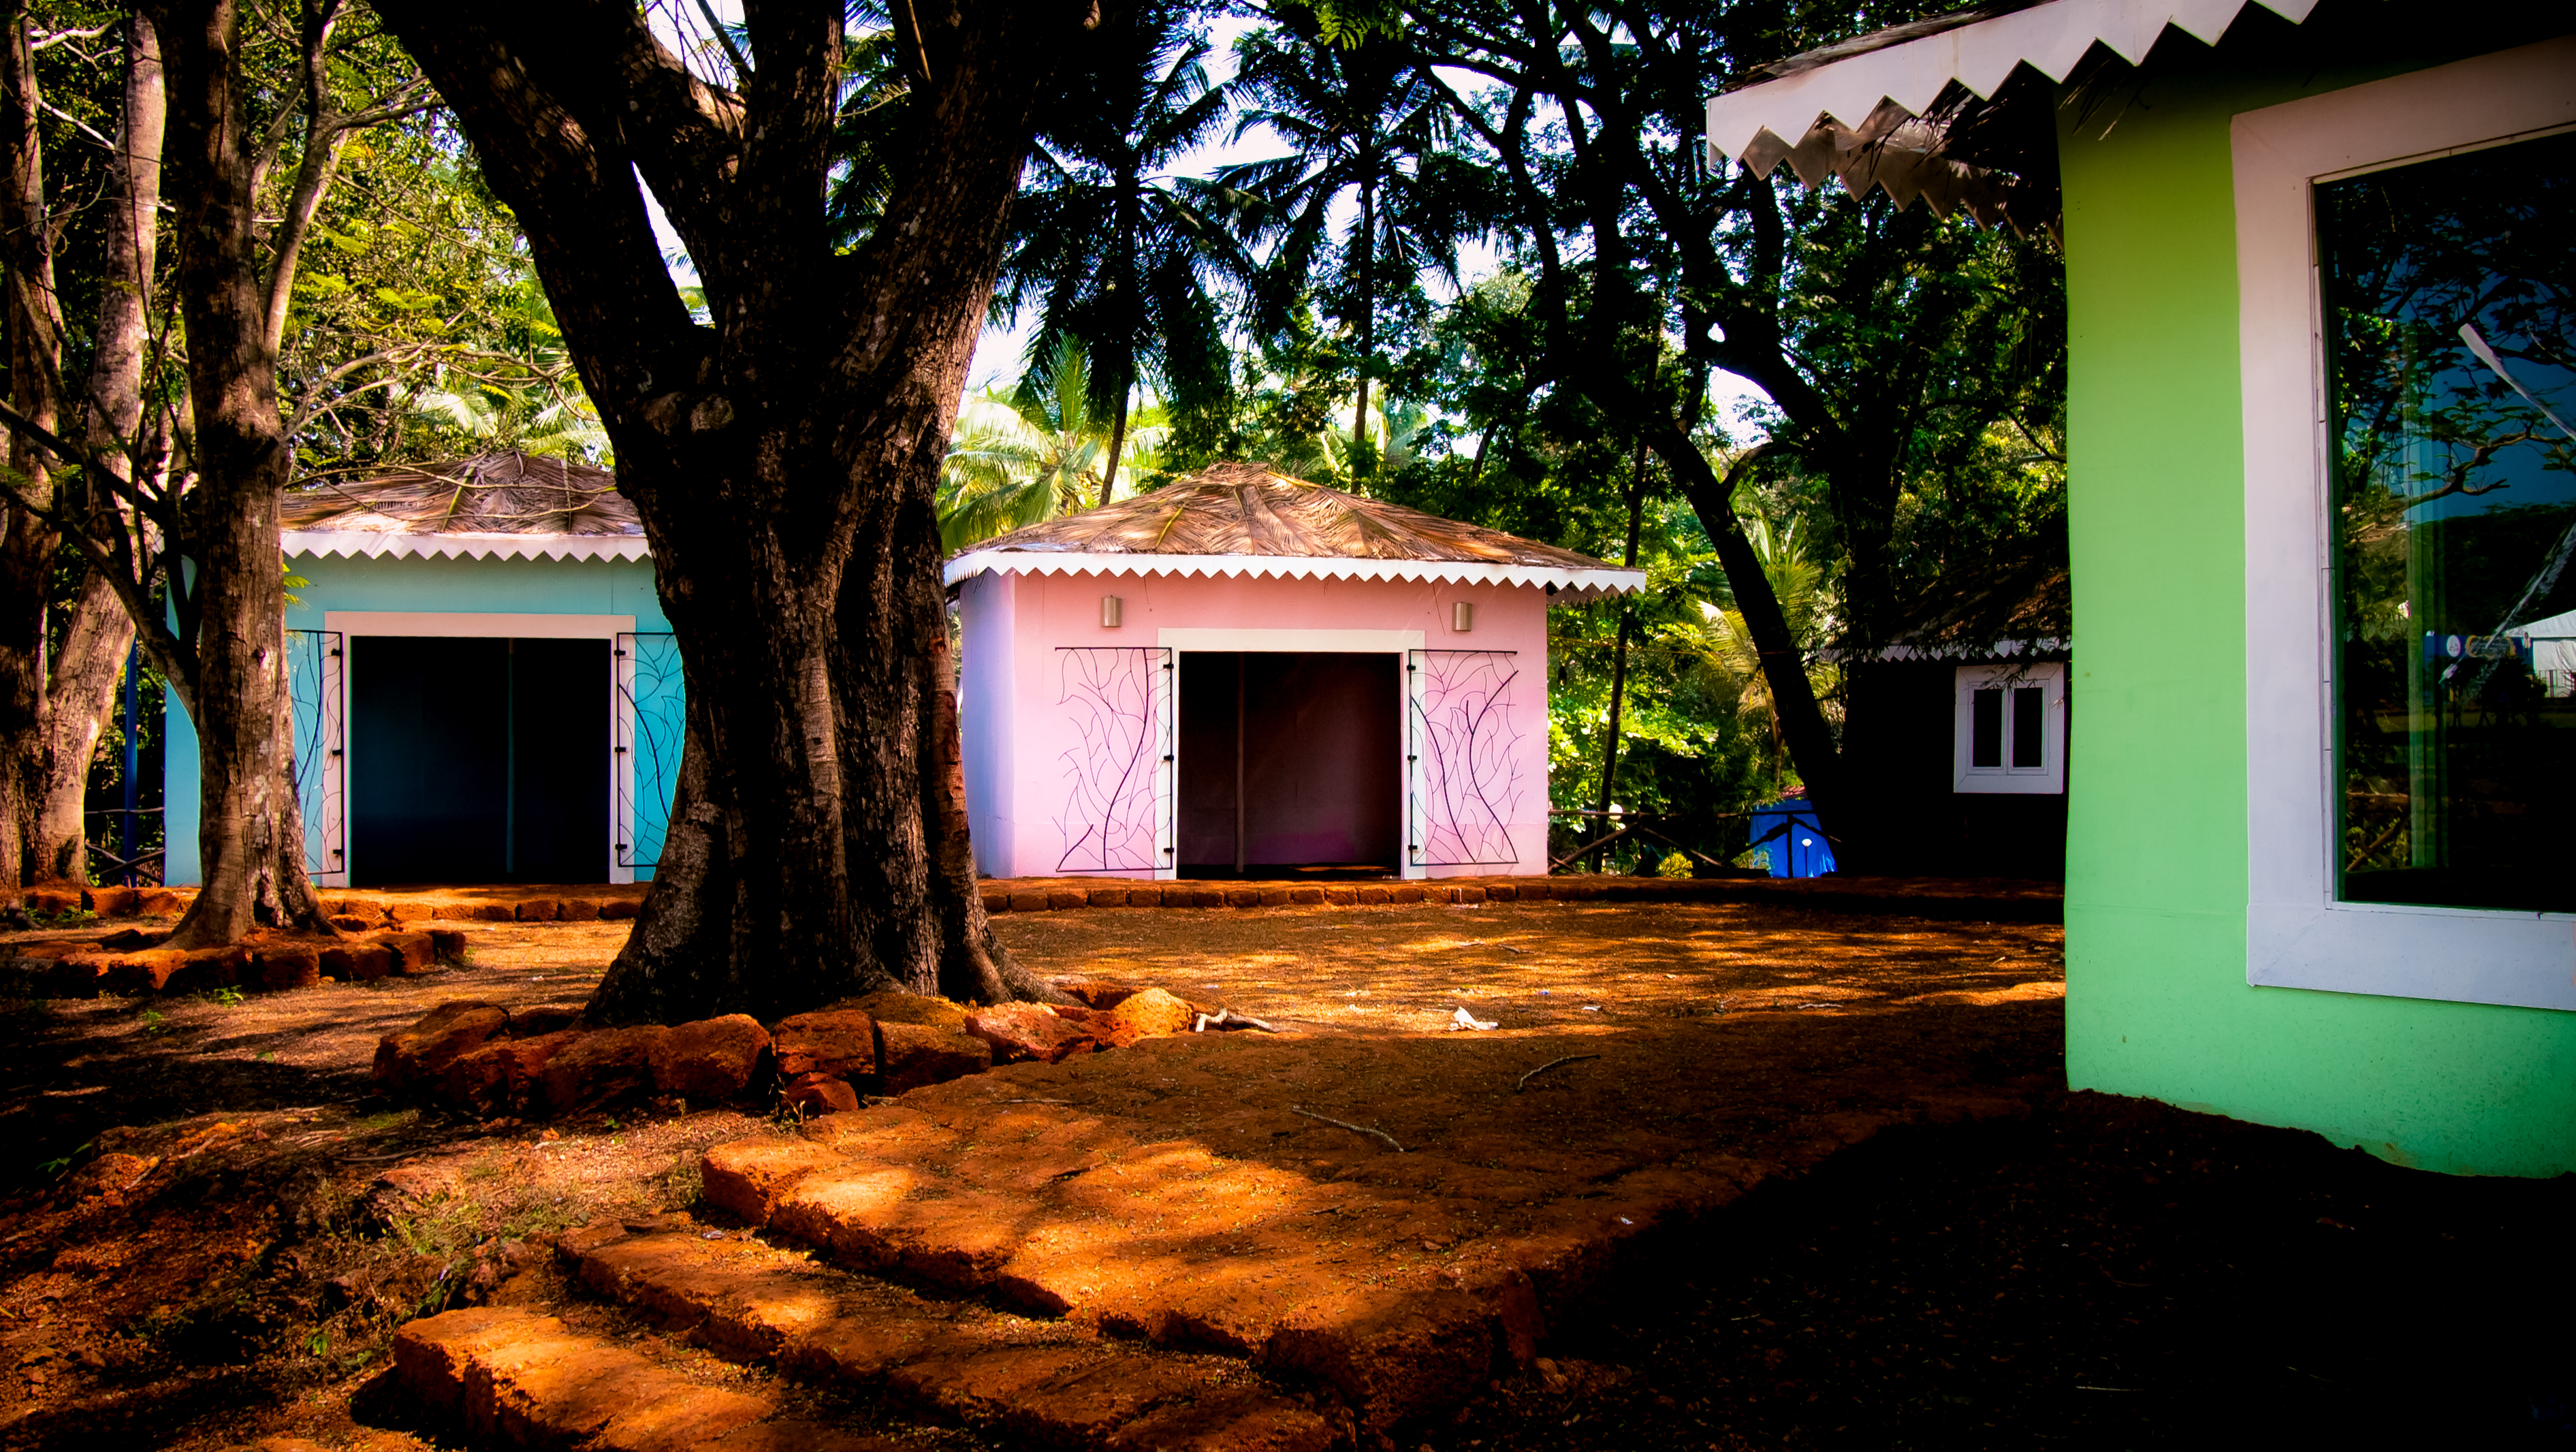
forest, light, road, house, adventure, home, travel, green, jungle, tropical, cabin, color, backyard, asia, pink, trees, shadows, three, india, estate, goa, hacienda, bungalow